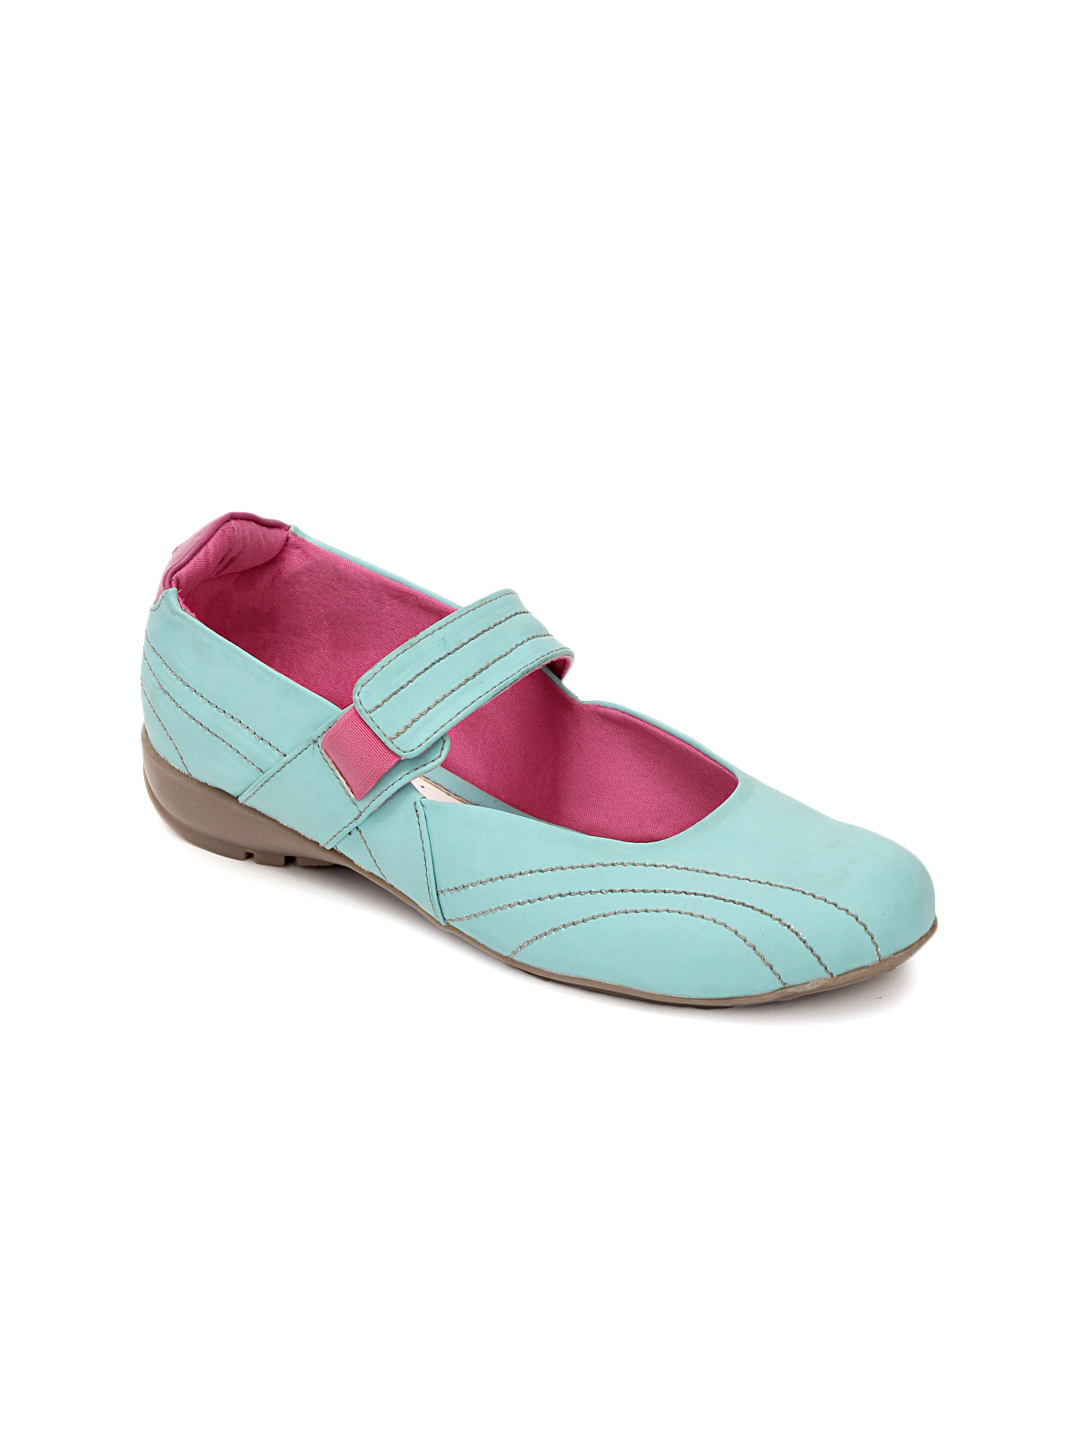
Catwalk Women Blue Shoes
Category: Footwear / Shoes / Casual Shoes
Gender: Women
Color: Blue
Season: Winter 2015
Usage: Casual